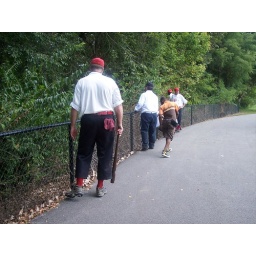
Those old-timey base balls are expensive - so when one goes over the fence - everyone goes over the fence!